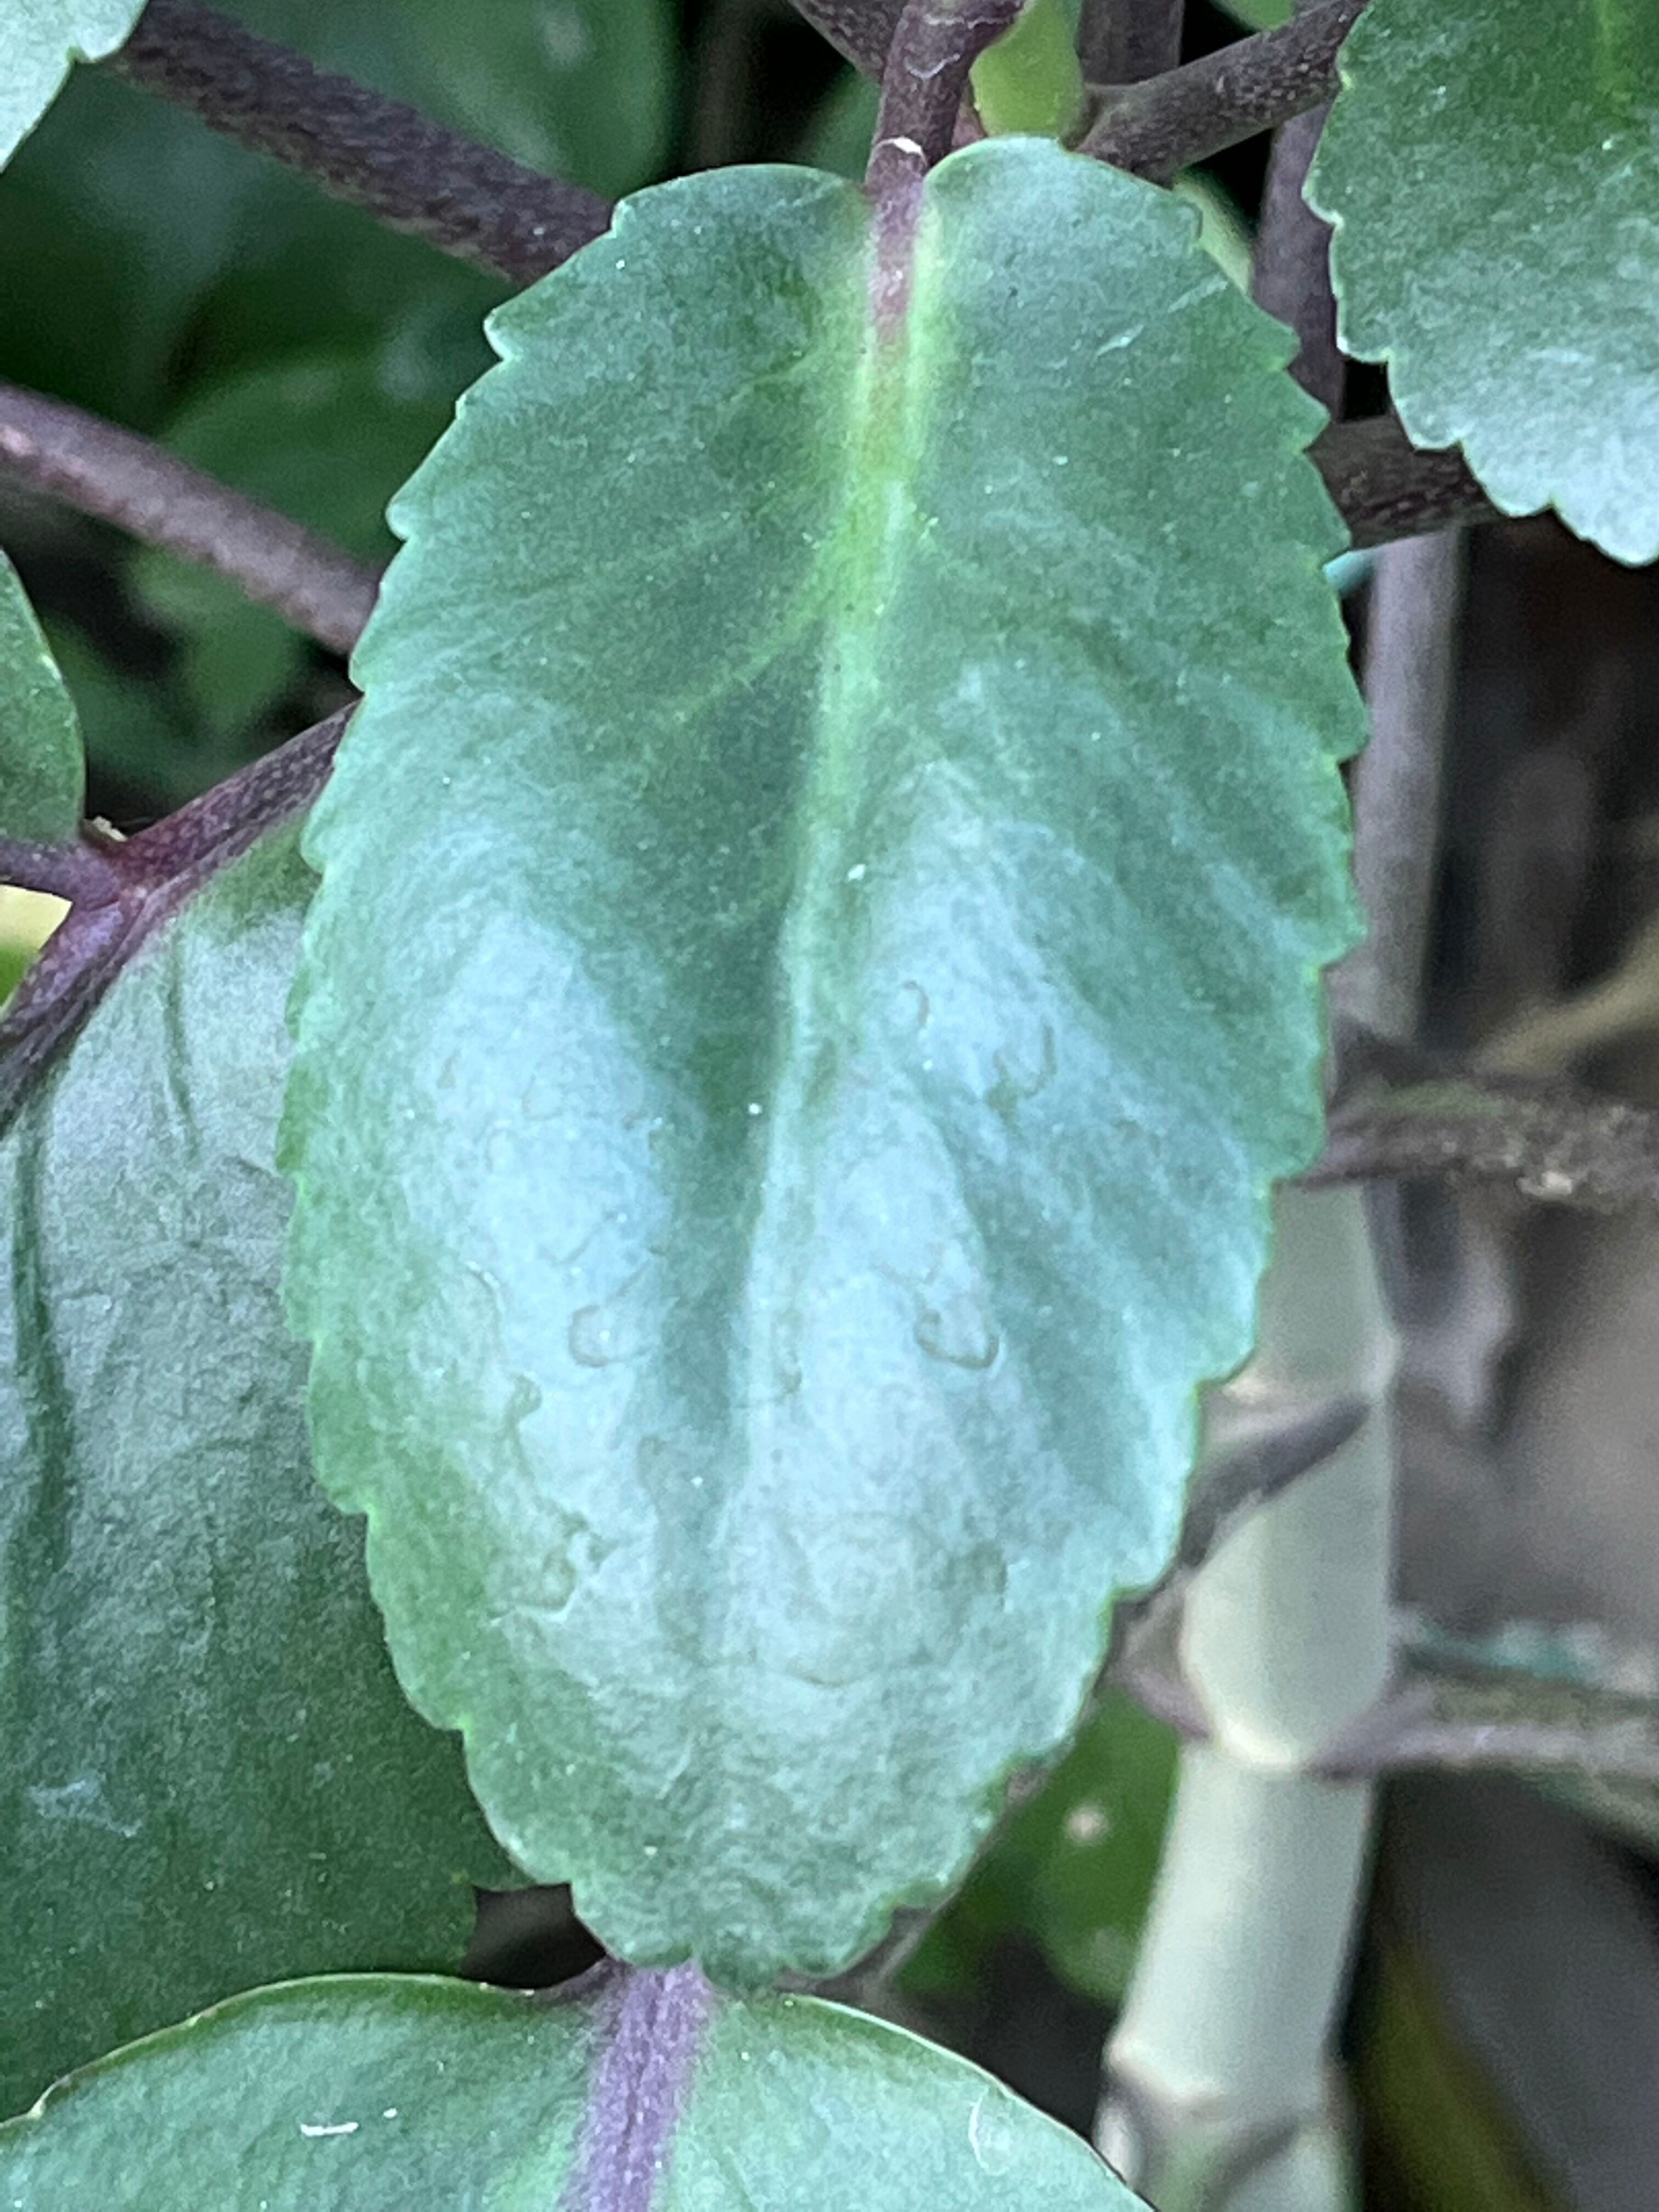
Plant species: kalanchoe-pinnata